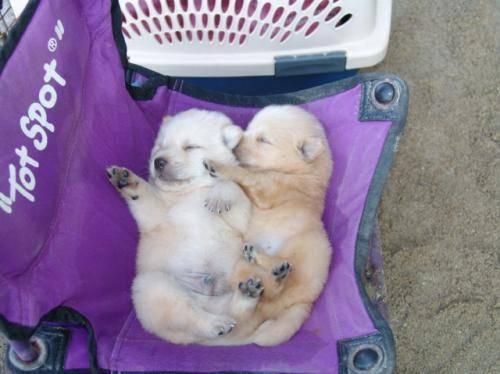
dog